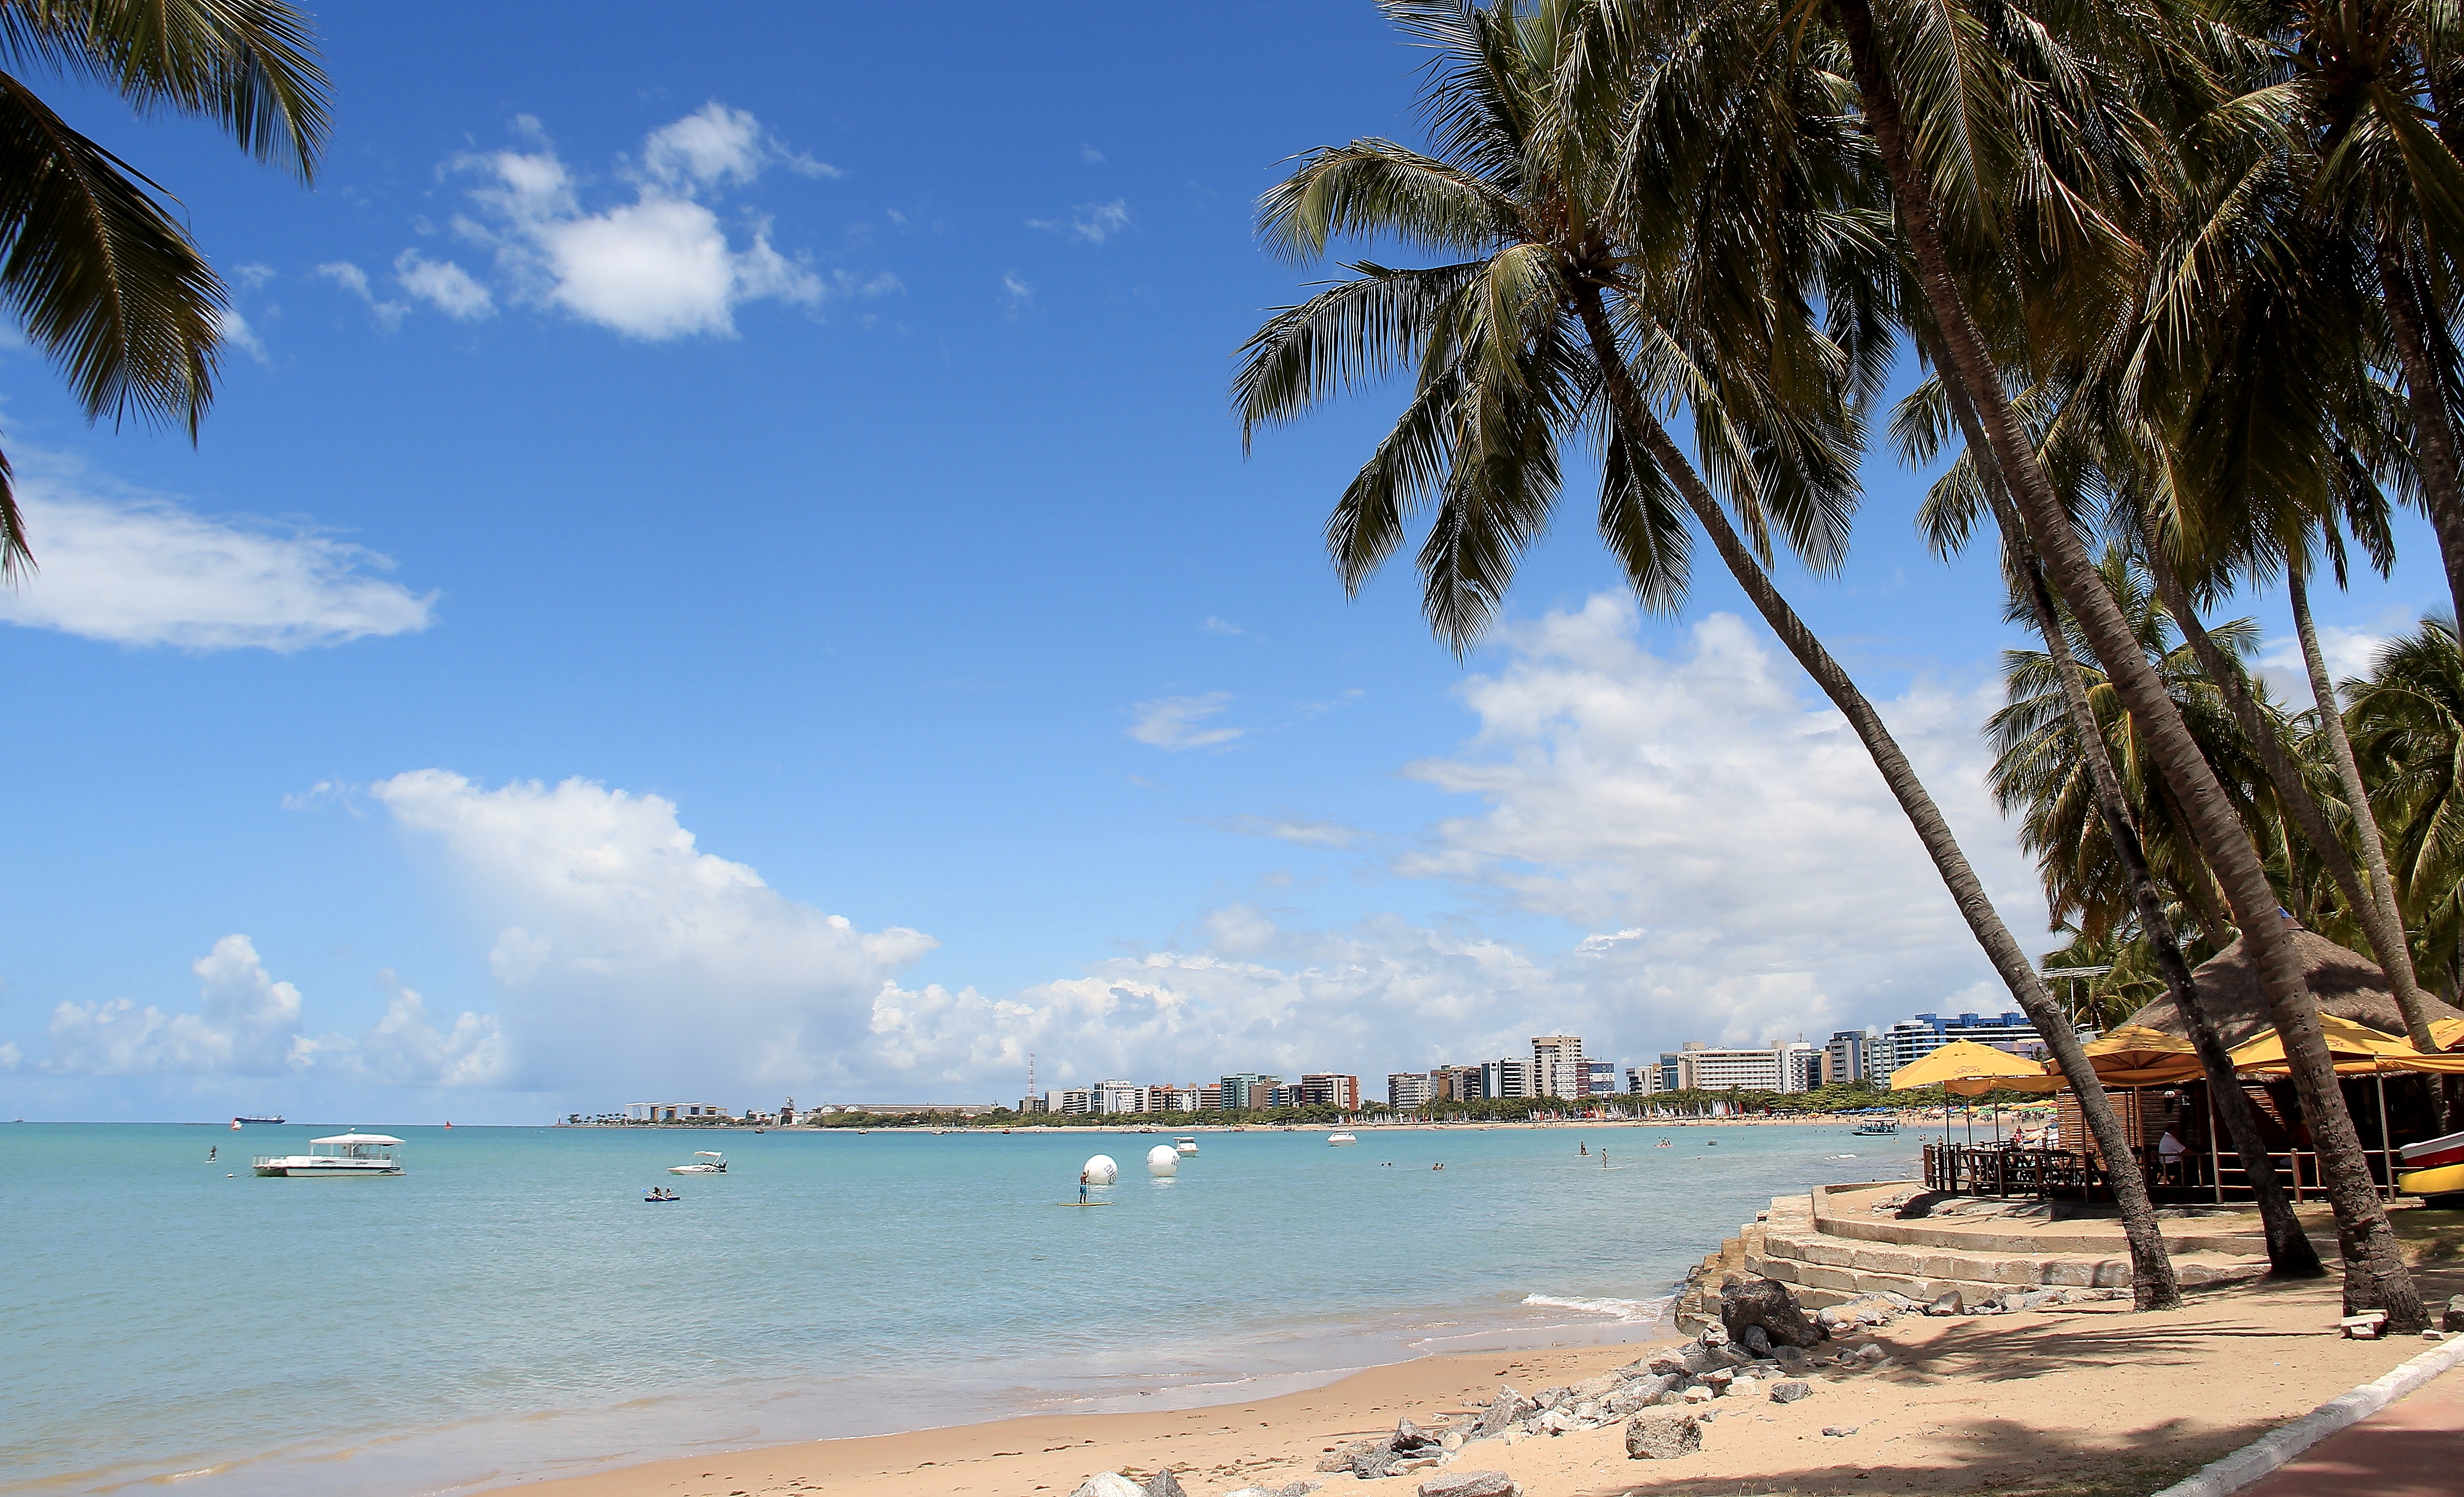
beach, sea, coast, tree, nature, ocean, shore, vacation, bay, body of water, mar, caribbean, tropics, northeast, cape, alagoas, coconut tree, arecales, palm family, macei, brazilian beaches, beach northeast